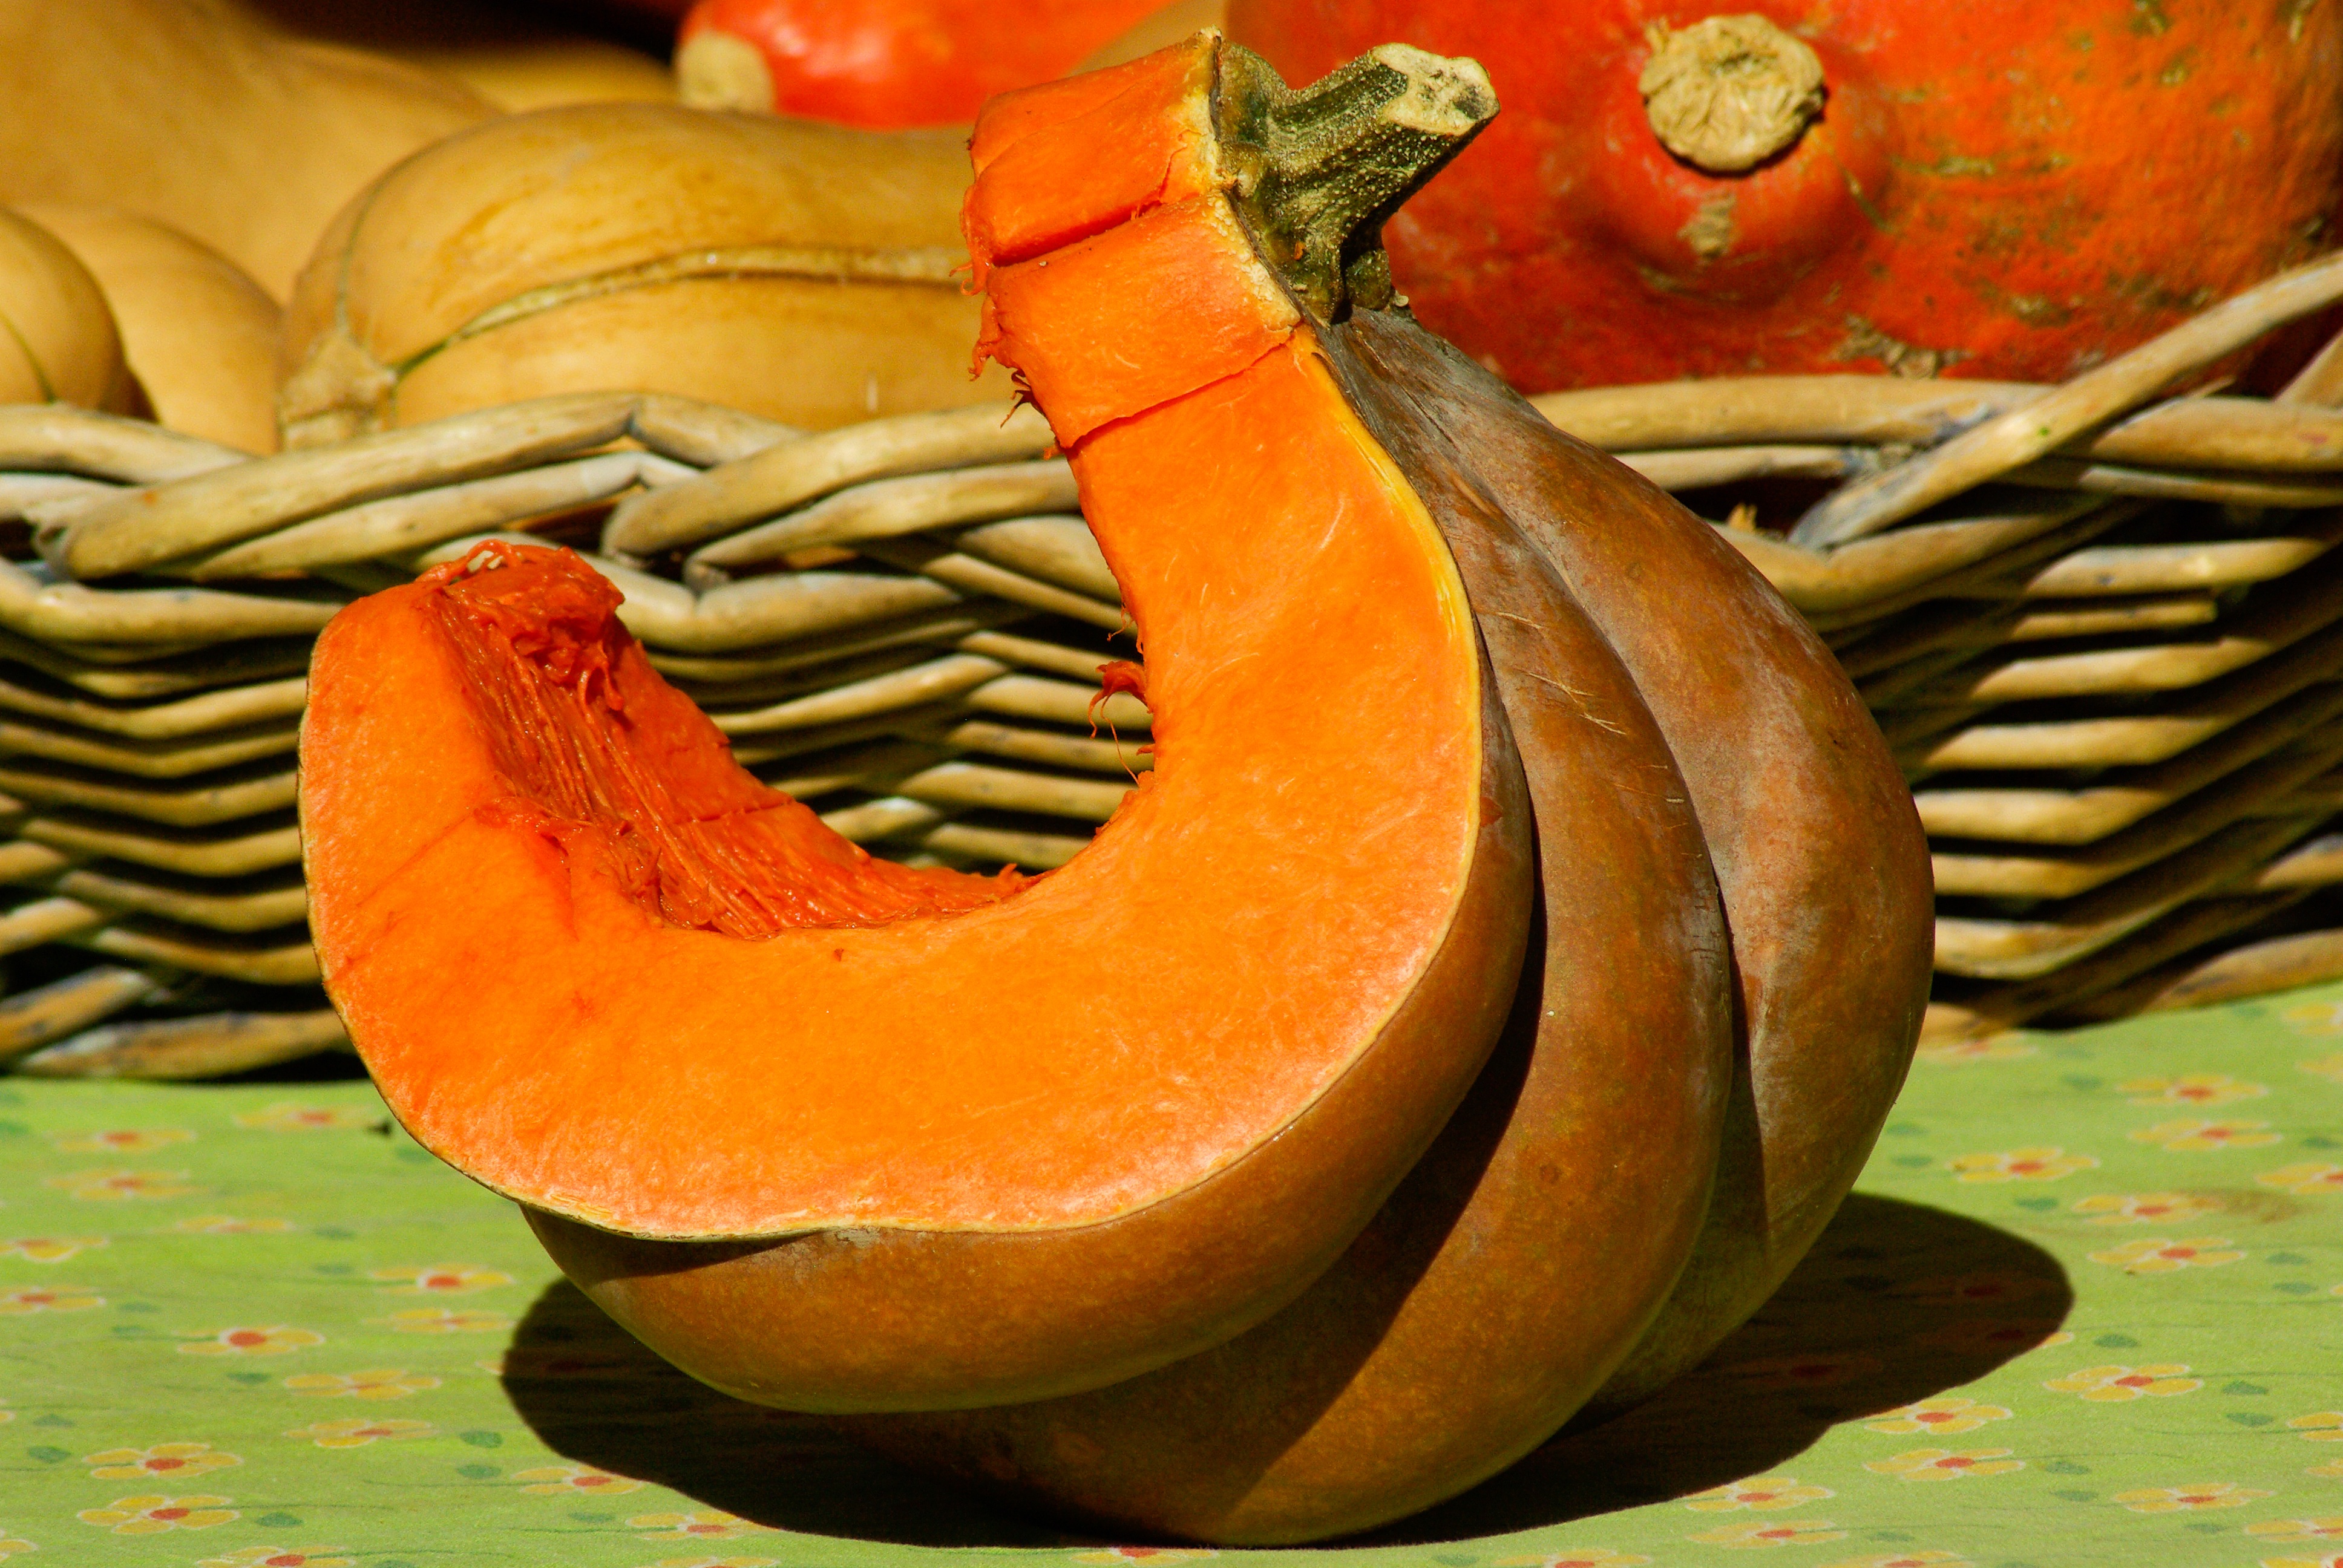
fall, food, produce, vegetable, autumn, pumpkin, still life, squash, painting, gourd, vegetables, calabaza, carving, cucurbita, still life photography, winter squash, cucumber gourd and melon family